Taddea Malaspina

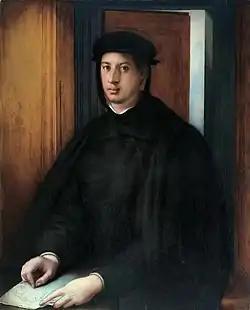
Alessandro de' Medici, Duke of Florence draws the profile of a woman in silverpoint in about 1535 in this portrait by Pontormo. The woman's profile is thought to be that of Taddea Malaspina, his mistress.

Taddea Malaspina (1505 - 1559) was an Italian noblewoman of the 16th century. A scion of the Massa branch of the ancient Malaspina family, she was the mistress of Alessandro de' Medici, Duke of Florence, from the early 1530s to about 1537 and was likely the mother of at least two of his children, Giulio and Giulia de' Medici. Giulio de' Medici was associated with the Malaspina family at different points throughout his life.